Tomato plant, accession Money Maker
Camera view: vertical (180 deg); turntable rotation: 180 degrees
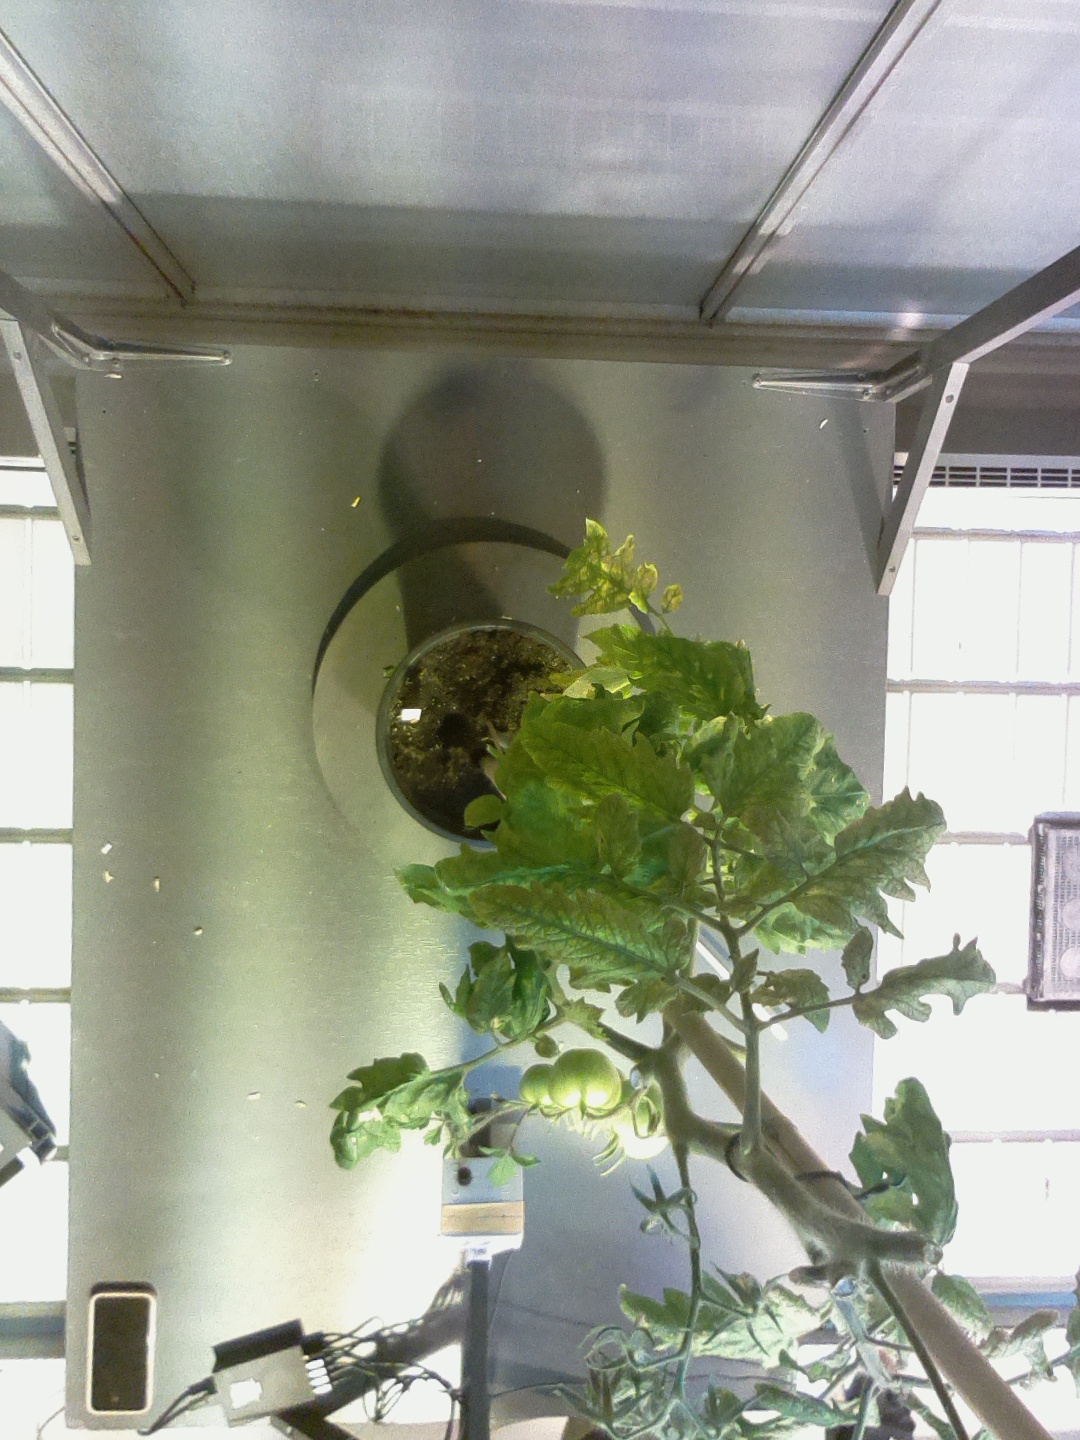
BBCH growth stage 77: 70%-80% of final fruit size